Carthage

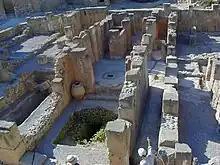
Punic ruins in Byrsa

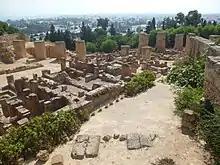
Archaeological Site of Carthage

Due to the Roman's leveling of the city, the original Punic urban landscape of Carthage was largely lost. Since 1982, French archaeologist Serge Lancel excavated a residential area of the Punic Carthage on top of Byrsa hill near the Forum of the Roman Carthage. The neighborhood can be dated back to early second century BC, and with its houses, shops, and private spaces, is significant for what it reveals about daily life of the Punic Carthage.